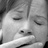
Emotion: neutral